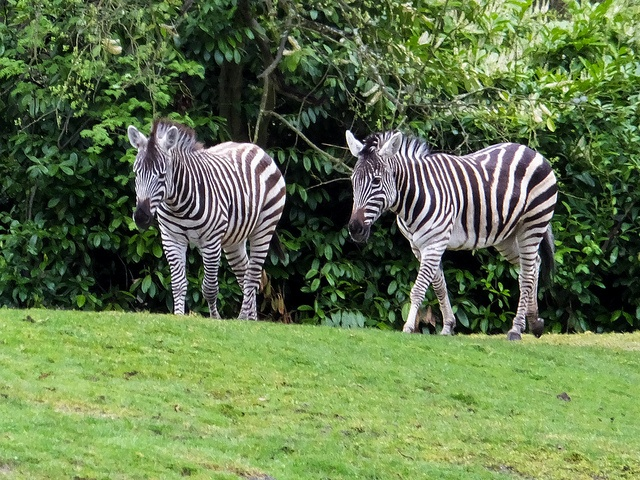
Two zebra's walking on the grass as they look downward.
These zebra are walking side by side on green grass.
Two zebra walk together on the short grass.
Two zebras walk in grass bounded by trees.
Two zebras walking around in the grass together.